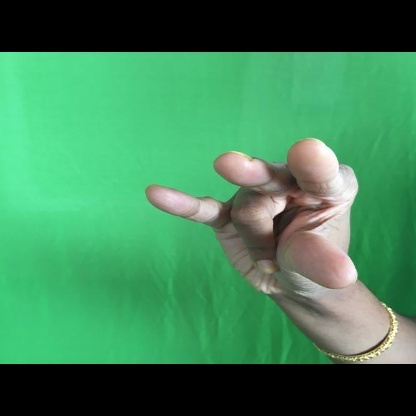
Mudra: Kangulam